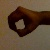
The image shows a hand gesture representing the number 0 in Indian Sign Language.